Sofiane Hanni

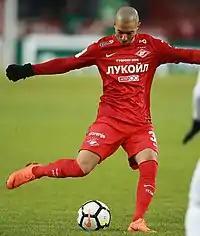
Hanni dribbling the ball during Spartak Moscow's match against SKA-Khabarovsk on 11 March 2018.

On 31 January 2018, Hanni signed a three-and-a-half-year contract with Russian defending champions Spartak Moscow. Upon joining the club, he stated the move to Spartak Moscow was a decision he couldn't refuse and he was motivated to win trophies at his new club.